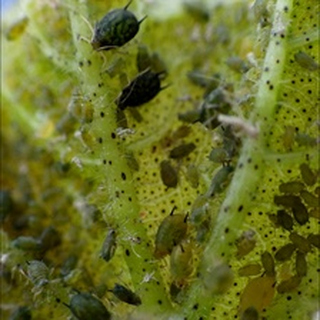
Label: wheat_aphid